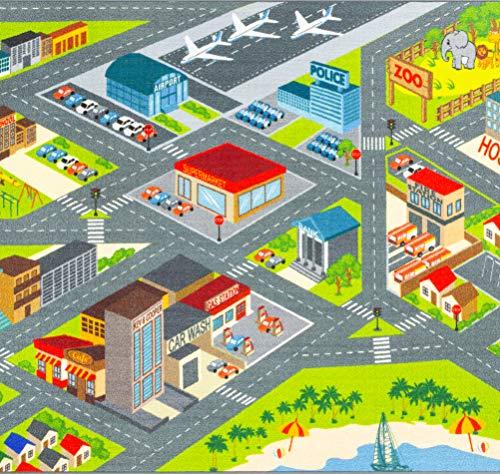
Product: Kev & Cooper Playtime Collection Road Map Educational Area Rug - 3'3" x 4'7"
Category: Home & Kitchen | Home Décor | Kids' Room Décor | Rugs
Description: Fun and educational rug.
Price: $20.54
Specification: ASIN:B01EBESBE2|ShippingWeight:4.65pounds(Viewshippingratesandpolicies)|DateFirstAvailable:April15,2016